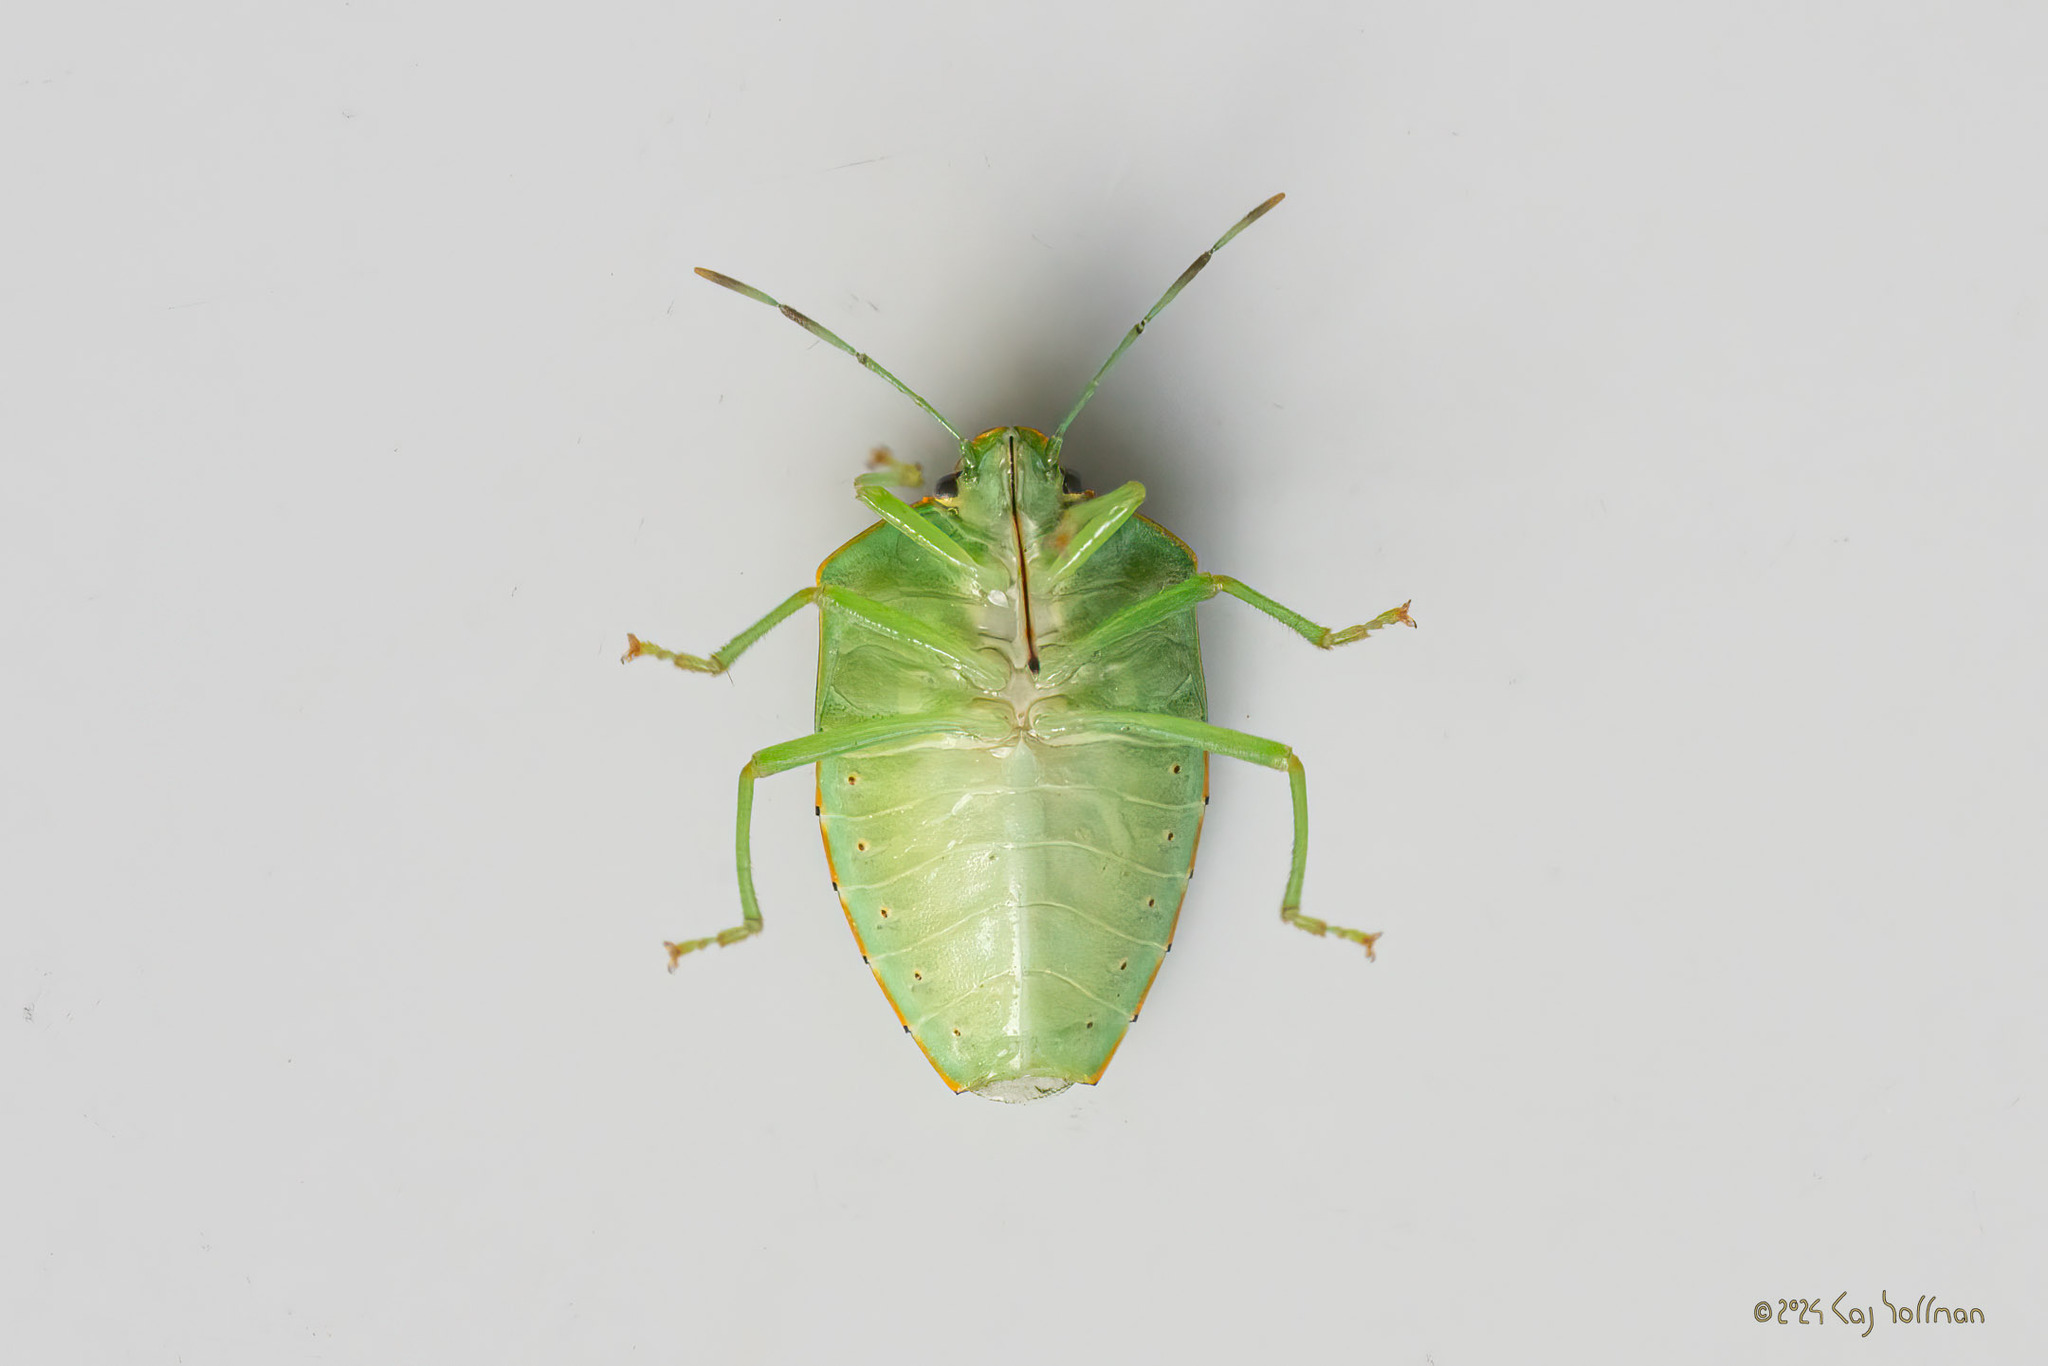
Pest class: stink_bug